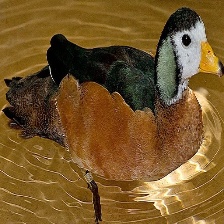
Species: AFRICAN PYGMY GOOSE
Scientific name: NETTAPUS AURITUS
ImageNet parent category: goose